Gov. Levi Lincoln House

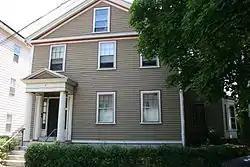

The Gov. Levi Lincoln House is an historic house at 4 Avalon Place in Worcester, Massachusetts. This Greek Revival house is one of the first of the style to be built in the city; it was built for Levi Lincoln Jr., who had recently ended a long tenure as Governor of Massachusetts, and was designed by noted local architect Elias Carter. Lincoln had this house built as a temporary home to live in while a larger Carter-designed mansion was built nearby, and sold it when the latter was finished. The house was moved to its present location in 1878.